Mouthoumet

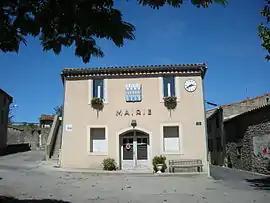
The town hall in Mouthoumet

Mouthoumet (Languedocien: "Motomet") is a commune in the Aude department in southern France.